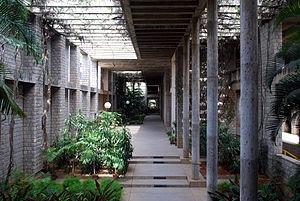
l'Institut Indien du Management, Bangalore
Balkrishna Vithaldas Doshi, né le 26 août 1927 à Pune, Inde, est un architecte indien.
L'architecture moderne en Inde est apparue après son indépendance, en 1947.
Les Instituts indiens du management, sont un ensemble de 13 écoles de commerce publiques indiennes.